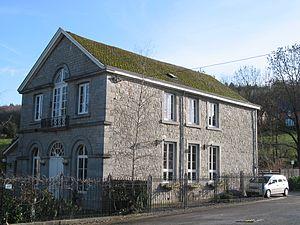
On (Belgique), l'ancienne maison communale et l'école primaire des filles (XIXe siècle).
On est un village de Famenne en Belgique. Situé à mi-distance entre Marche et Rochefort, et traversé par la Wamme, il fait aujourd'hui partie de la commune de Marche-en-Famenne, située en Région wallonne dans la province de Luxembourg. Avant cette fusion des communes, On était une commune à part entière de la province de Luxembourg.